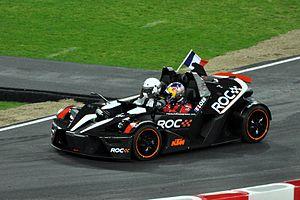
Sébastien Loeb, né le 26 février 1974 à Haguenau, est un pilote de rallye français reconverti dans les compétitions sur circuit dans un premier temps, puis en rallye-raid et en rallycross plus récemment. Engagé sous les couleurs de Citroën Racing, il remporte avec son copilote Daniel Elena le championnat du monde des rallyes neuf fois consécutivement de 2004 à 2012 au terme de dix saisons complètes. Détenteur à son époque de la plupart des records de la discipline, acquis lors d'une période où le règlement imposait des ordres de passage pénalisants au numéro un mondial, il est le pilote le plus titré du sport automobile, le premier à s'être imposé dans trois championnats du monde FIA différents, et considéré par de nombreux observateurs et spécialistes comme le plus grand pilote de rallye de tous les temps. Vainqueur de compétitions internationales en GT puis en Tourisme, médaillé d'or aux X Games, sacré Champion des Champions à trois reprises et tombeur du record de la course de côte de Pikes Peak, il s'affirme également comme l'un des pilotes les plus complets.
Avec la retraite effective de Marcus Grönholm, Sébastien Loeb perd son plus grand adversaire et domine significativement la saison 2008 du WRC, devenant ainsi le premier quintuple champion du monde de l'Histoire de la discipline. Fort d'un total de onze victoires, il surpasse son propre record établi en 2005 et s'impose pour la première fois de sa carrière en Finlande et en Grande-Bretagne, seules épreuves classiques qui manquaient encore à son palmarès. Épaulé par son coéquipier Dani Sordo, il permet à Citroën de reconquérir le titre Constructeurs détenu par l'équipe Ford depuis 2006. L'Alsacien effectue également la première de ses piges annuelles sur circuit dans le cadre de la Super Série FFSA et achève sa saison par un troisième sacre à la Course des Champions.